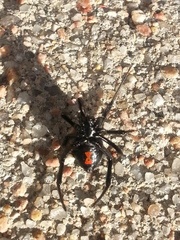
Species: Lactrodectus_hesperus